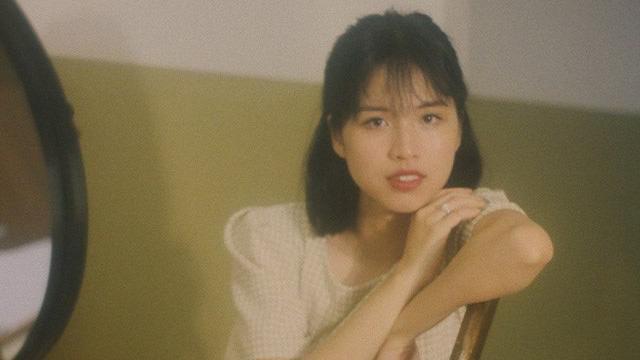
mặt của cô gái đang được dựa vào bàn tay phải